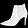
Label: Ankle boot